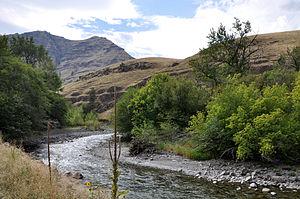
L'Imnaha est une rivière des États-Unis, affluent de la Snake et donc sous-affluent du fleuve Columbia. Longue d'environ 125 km, elle prend sa source dans le comté de Wallowa, dans le Nord-Est de l'Oregon, et s'écoule vers l'est puis vers le nord avant de se jeter dans la Snake.